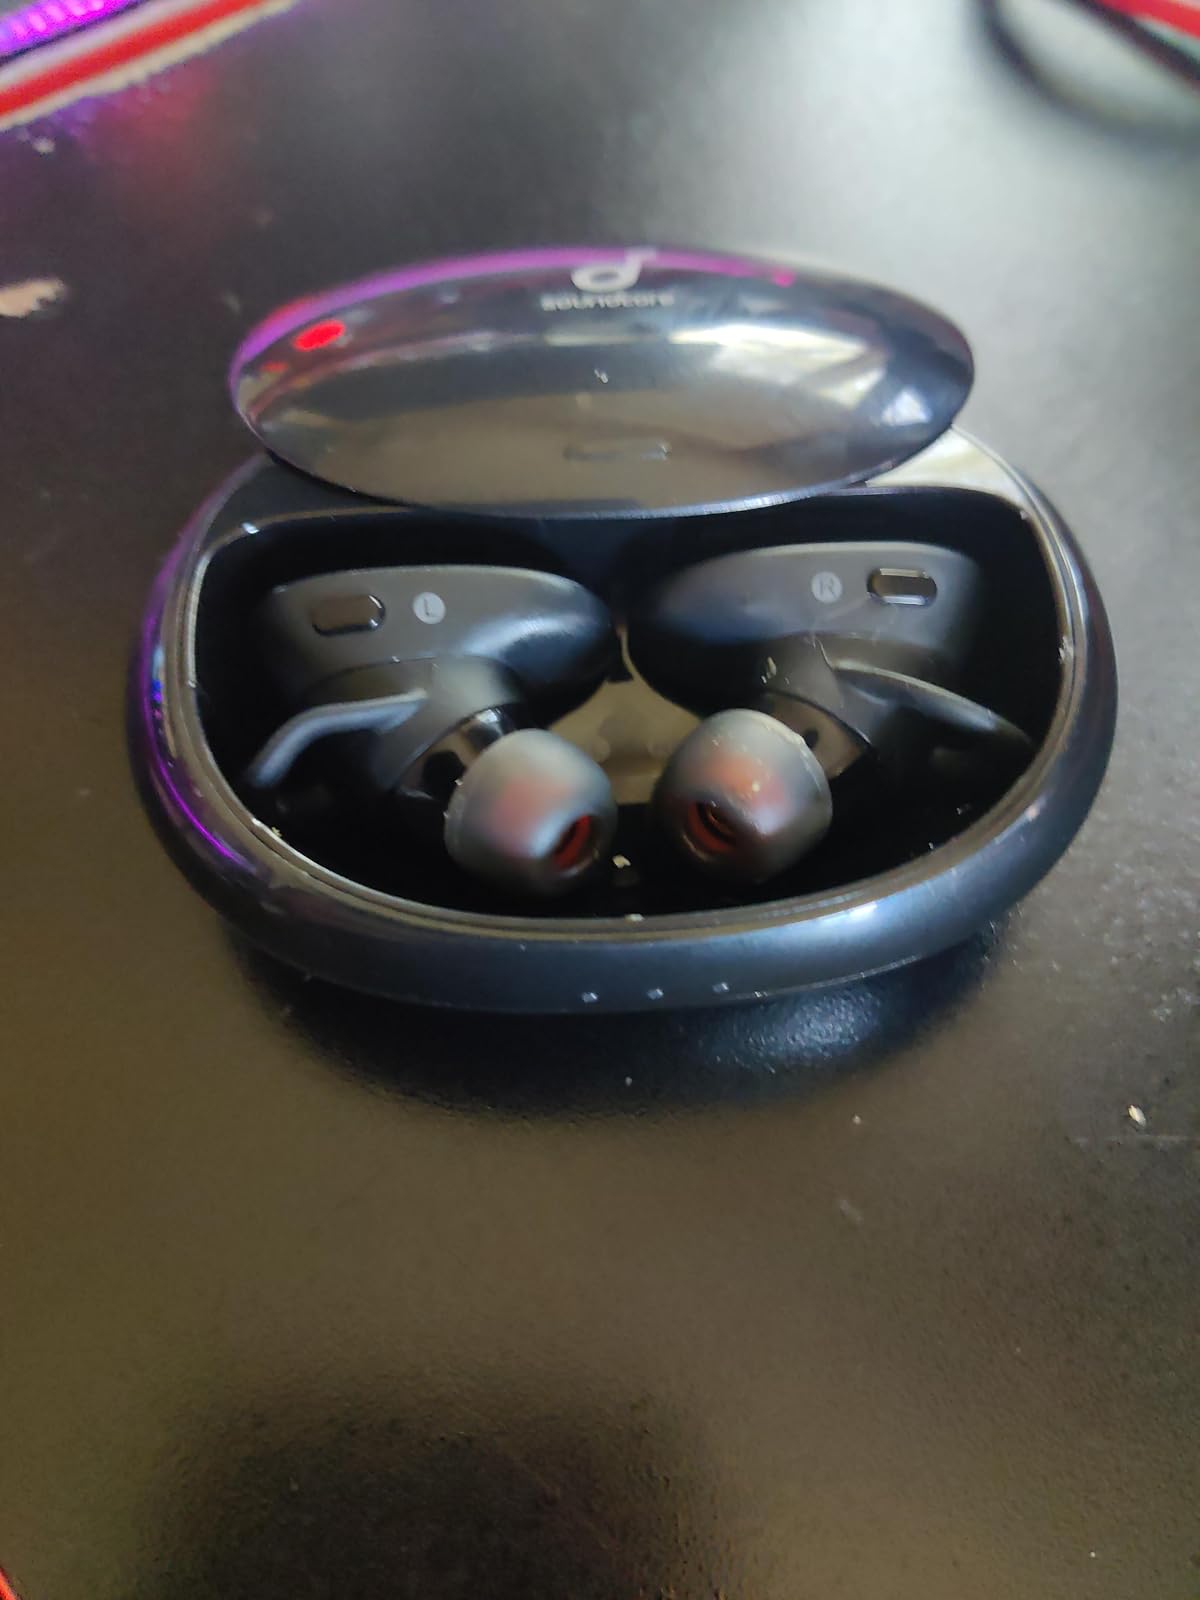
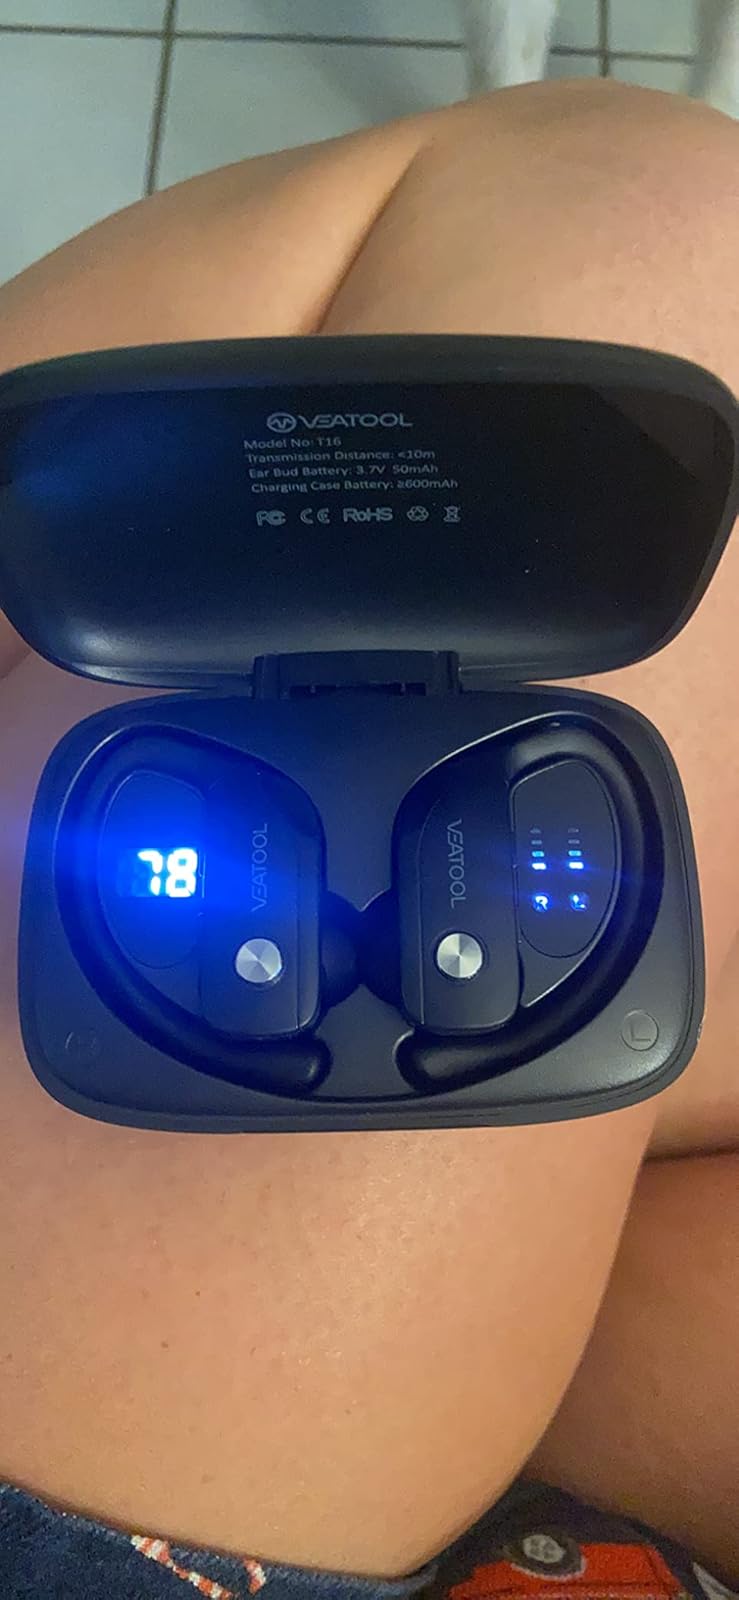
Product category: earbuds
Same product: no